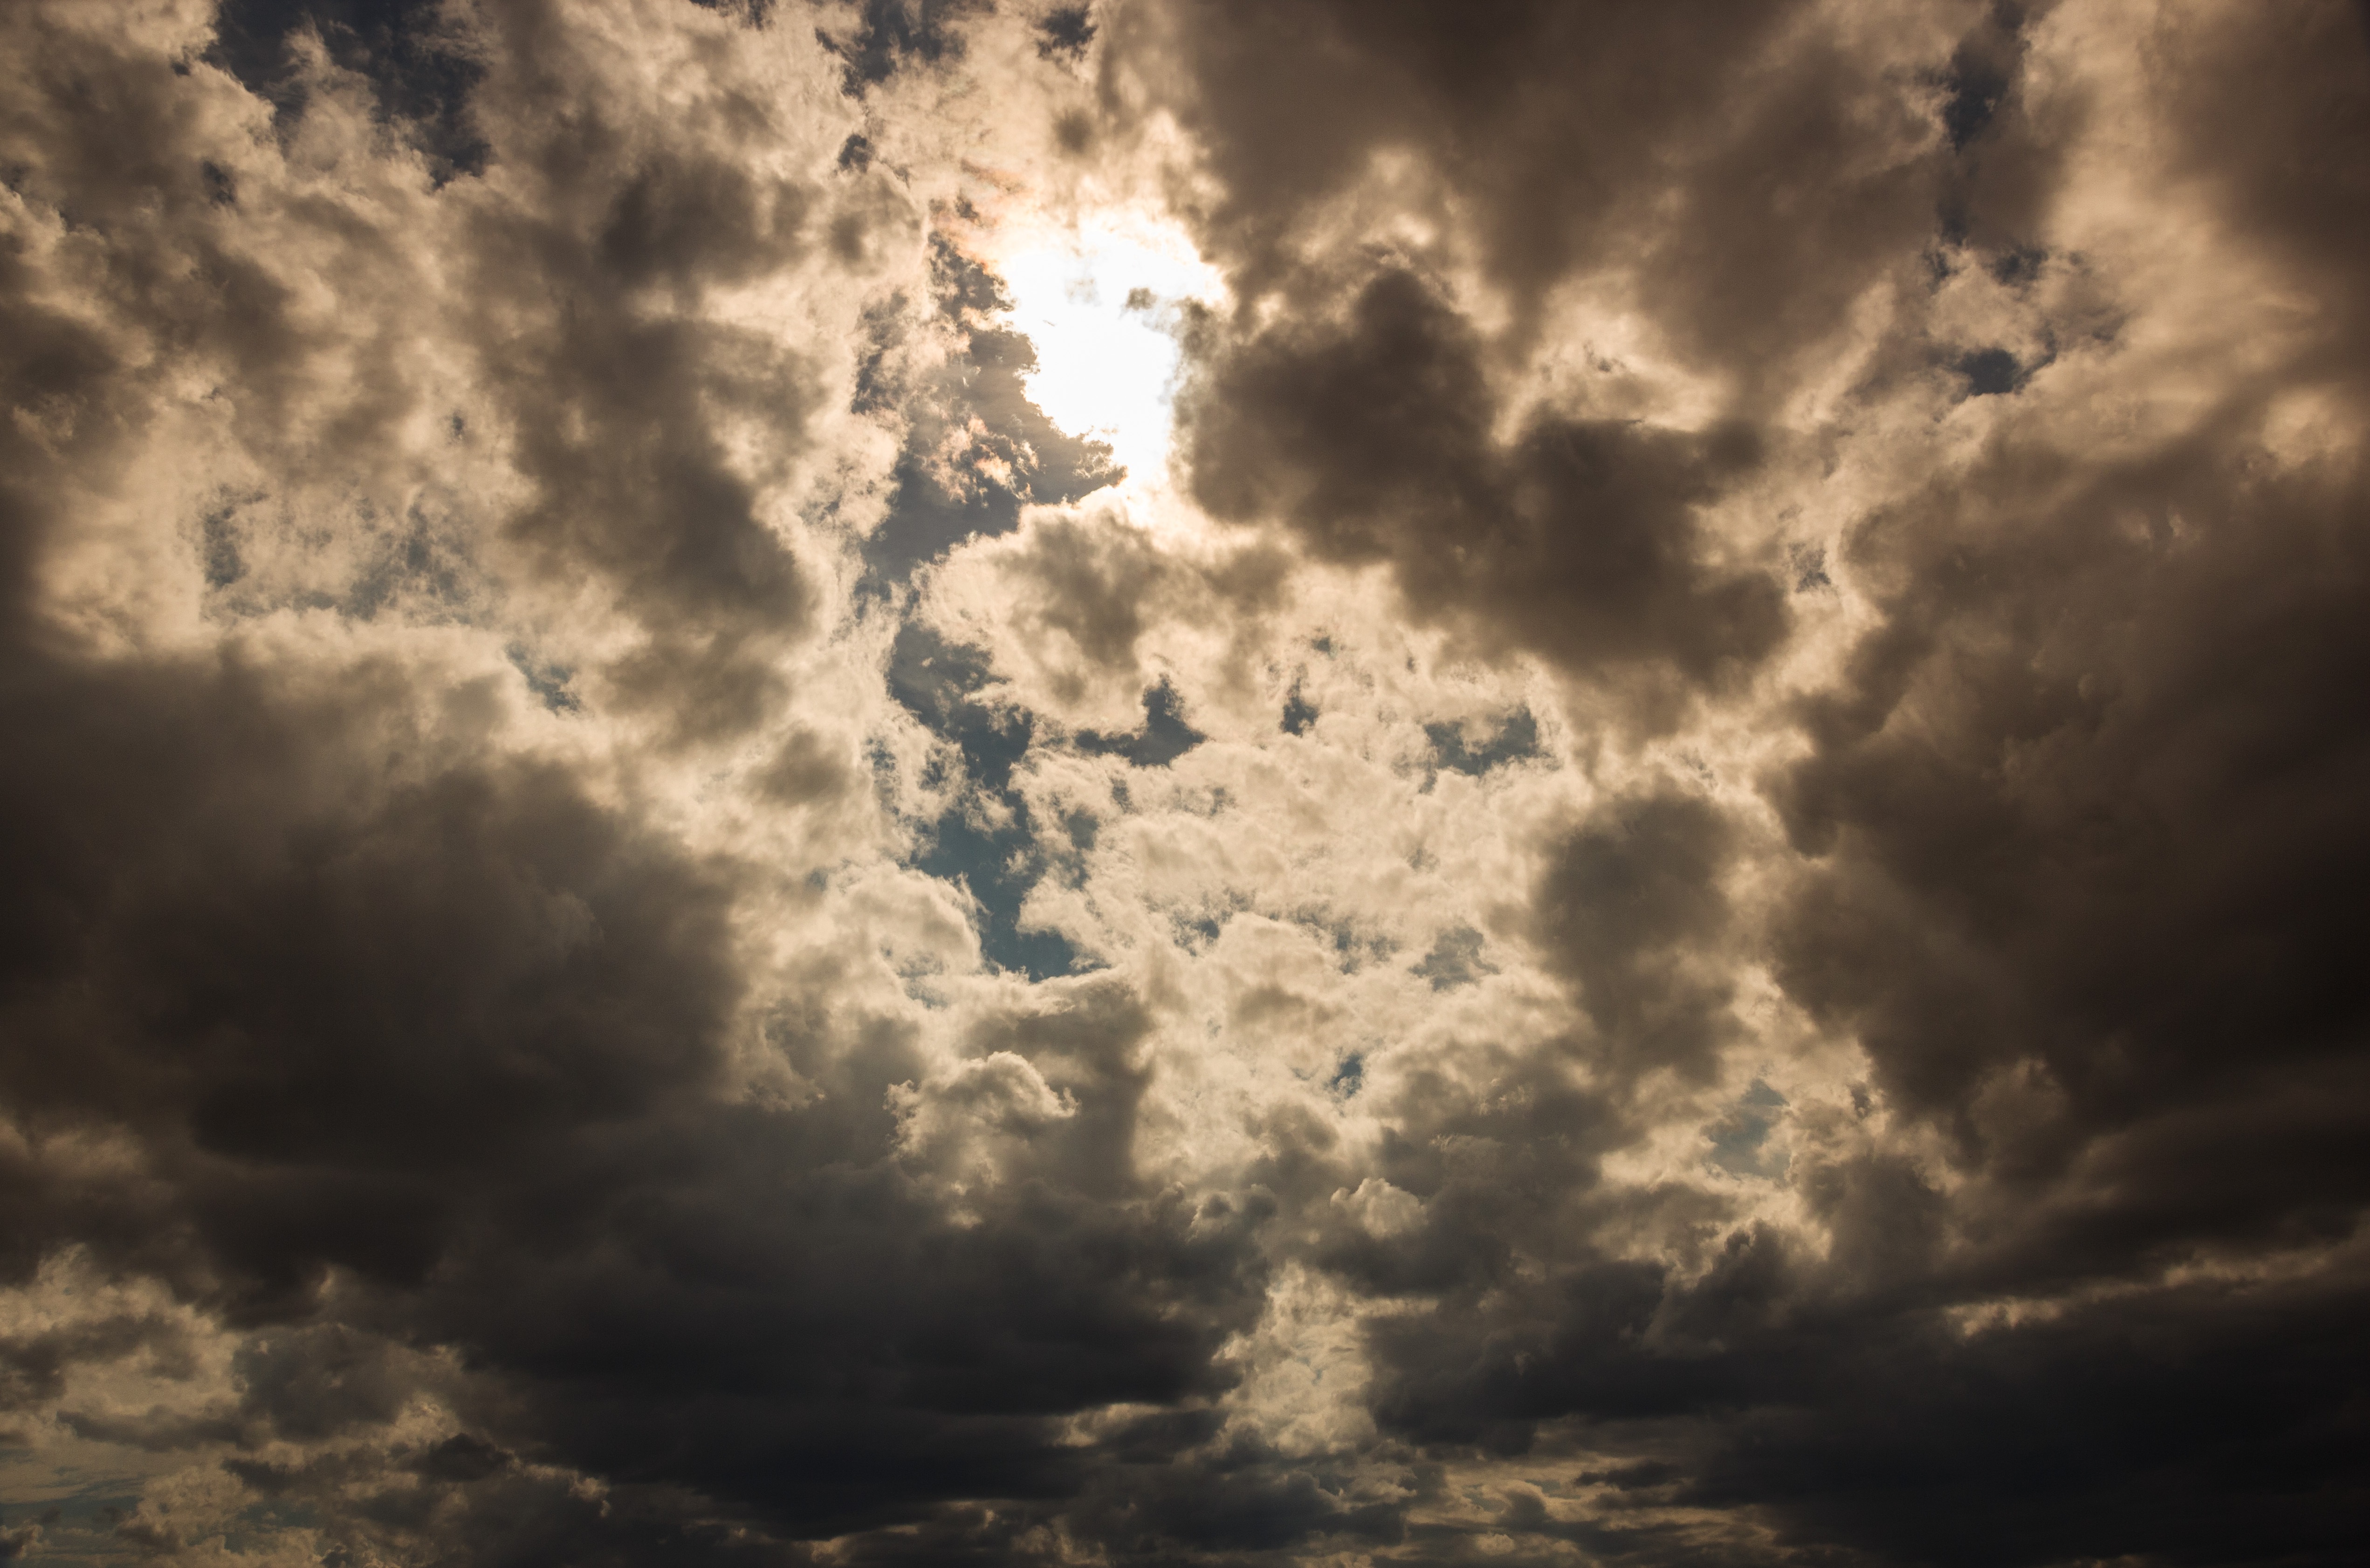
nature, cloud, sky, sun, sunset, sunlight, atmosphere, summer, dusk, daytime, cumulus, darkness, monochrome, clouds, mood, afterglow, dark clouds, with clouds, meteorological phenomenon